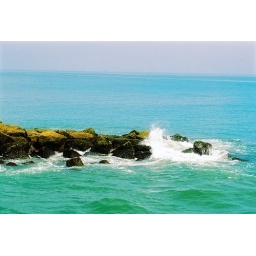
Waves crashing against rocks jutting out into the blue green sea